Counting of the Omer

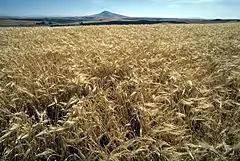
Modern barley field

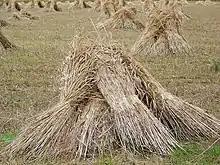
Modern-day wheat sheaves

In the rabbinic chronology, the giving of the Torah at Mount Sinai happened on Shavuot. Thus, the omer period is one of preparation and anticipation for the giving of the Torah. According to "Aruch HaShulchan", already in Egypt Moses announced to the Israelites that they would celebrate a religious ceremony at Mount Sinai once 50 days had passed, and the people was so excited by this that they counted the days until that ceremony took place. Homiletically, in modern times when the Temple sacrifices of Shavuot are not offered, counting the omer still has a purpose as a remembrance of the counting up to Sinai.